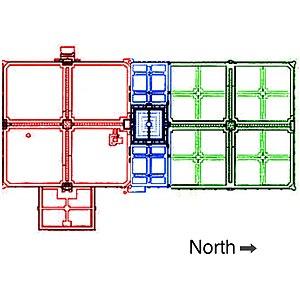
Les jardins de Shalimar ou le Chalimar Bagh de Lahore sont des jardins royaux créés en 1641 par l'empereur moghol Shâh Jahân, dont le règne est alors à son apogée. Depuis 1981, ces jardins sont inscrits, conjointement avec le fort de Lahore, au patrimoine mondial de l'UNESCO.